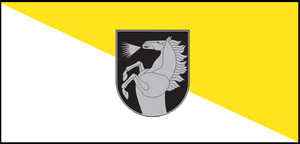
Radviliškis
Radviliškis er en by i det nordlige Litauen, med et indbyggertal på ca. 20.000. Byen ligger i Šiauliai apskritis, og er et vigtigt jernbaneknudepunkt i Litauen.